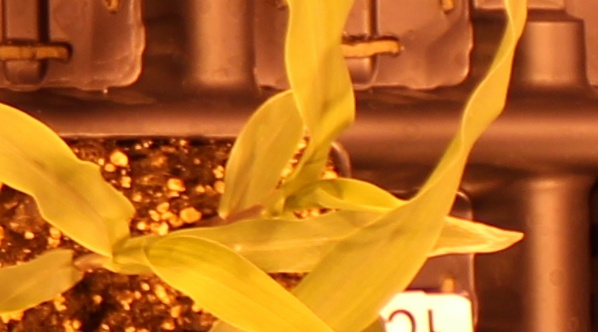
Label: Corn